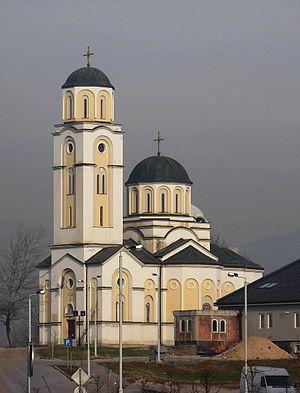
Istočna Ilidža est une municipalité de Bosnie-Herzégovine située sur le territoire de la Ville d'Istočno Sarajevo et dans la République serbe de Bosnie. Selon les premiers résultats du recensement bosnien de 2013, elle compte 15 233 habitants.